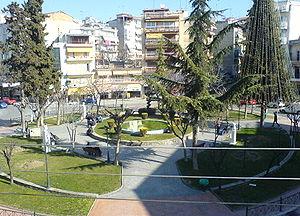
Parc de Giannitsa